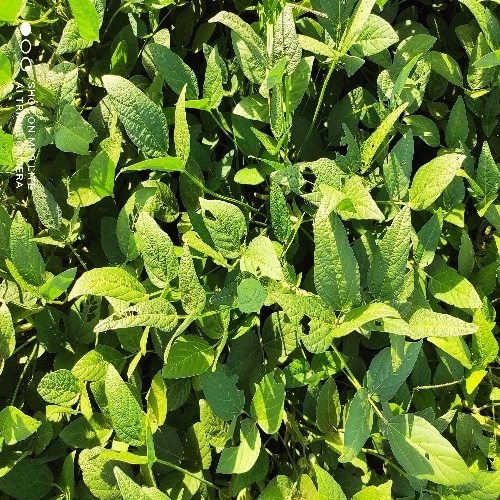
Label: Caterpillar